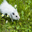
Label: hamster